Wartski

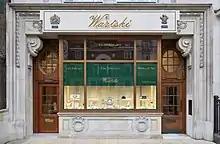
Wartski, 60 St. James's Street, London

The firm moved via premises in the Quadrant Arcade, Regent Street, 139 Regent Street and 14 Grafton Street, Mayfair. The firm's distinctive shop front on Grafton Street, designed by John Bruckland in 1974, was Grade II listed by English Heritage in 2012. It is a rare survival of innovative twentieth-century retail architecture in Mayfair. In 2018,Wartski moved to larger premises at 60 St. James Street, London; the concrete-lined interior was designed by the architects Waldo Works.